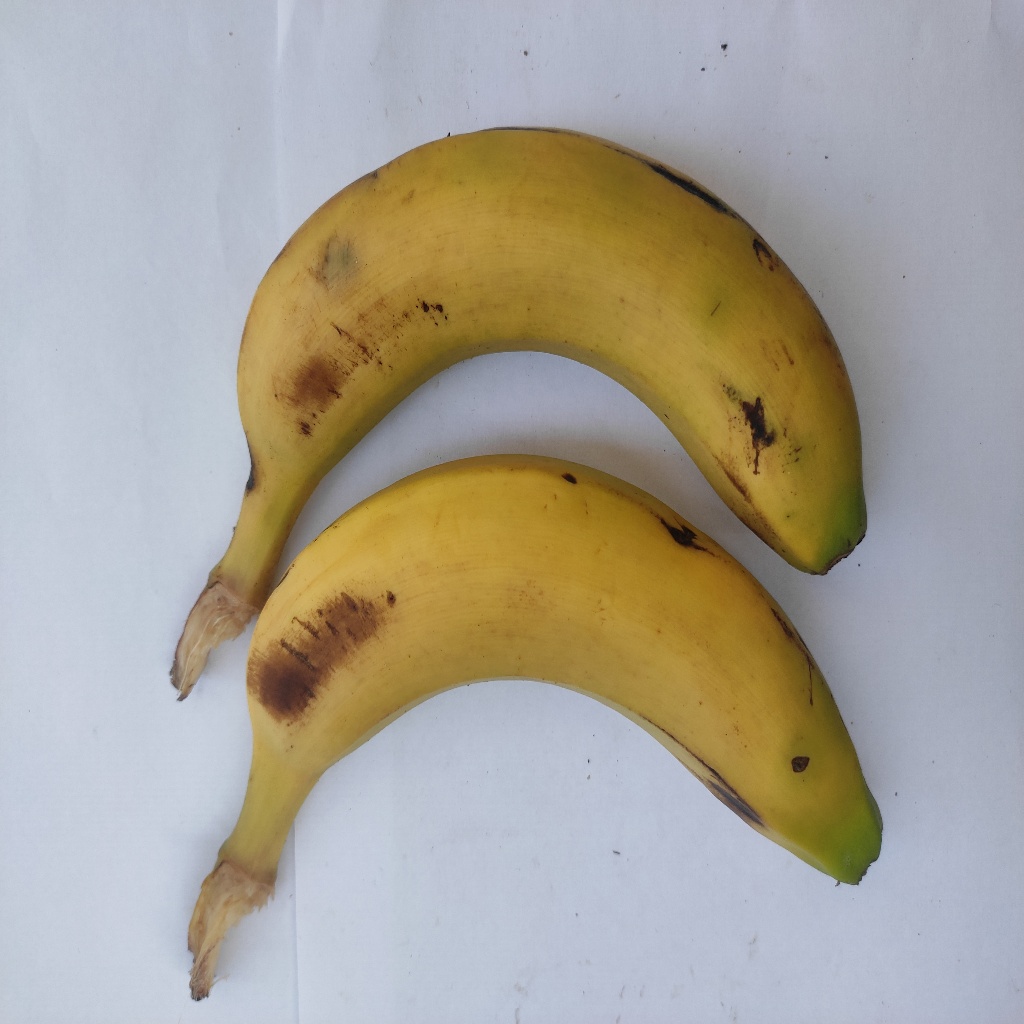
Crop: banana
Quality class: Class_A